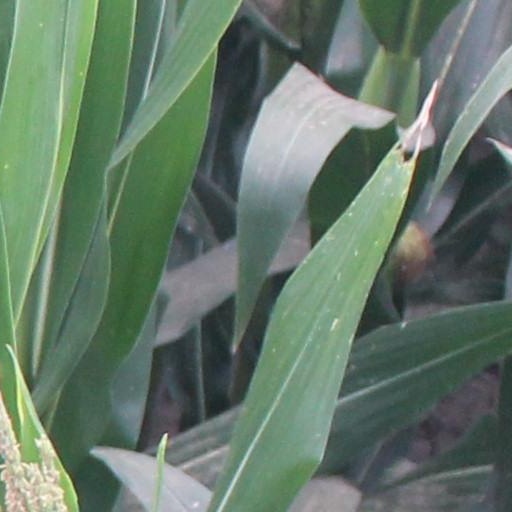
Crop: maize; corn